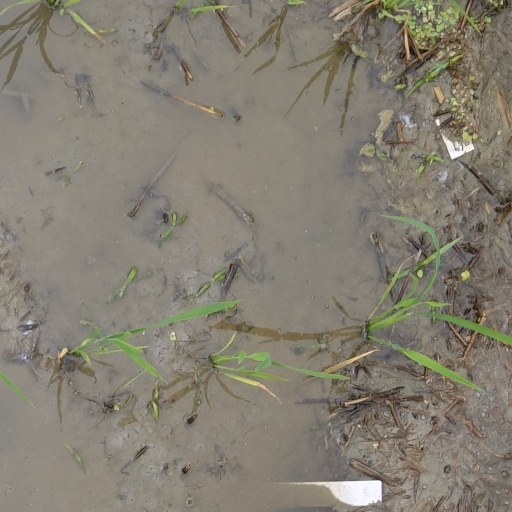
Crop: rice